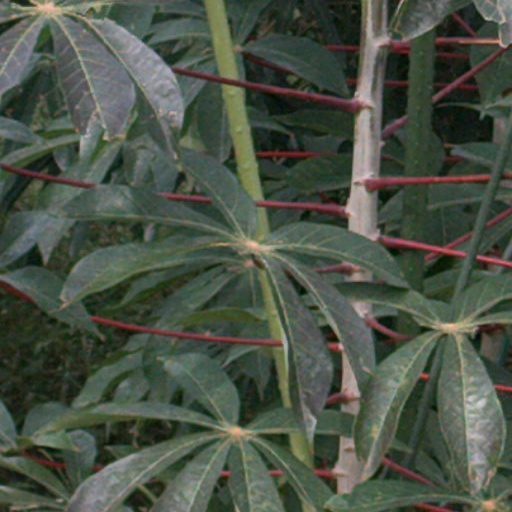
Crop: cassava